James Arnold (New Zealand politician)

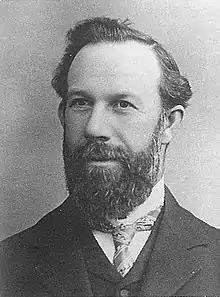
Arnold in

James Frederick Arnold (6 June 1859 – 10 July 1929) was a New Zealand Member of Parliament of the Liberal Party for various Dunedin electorates.